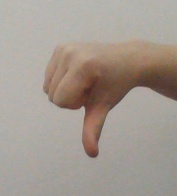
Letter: waw